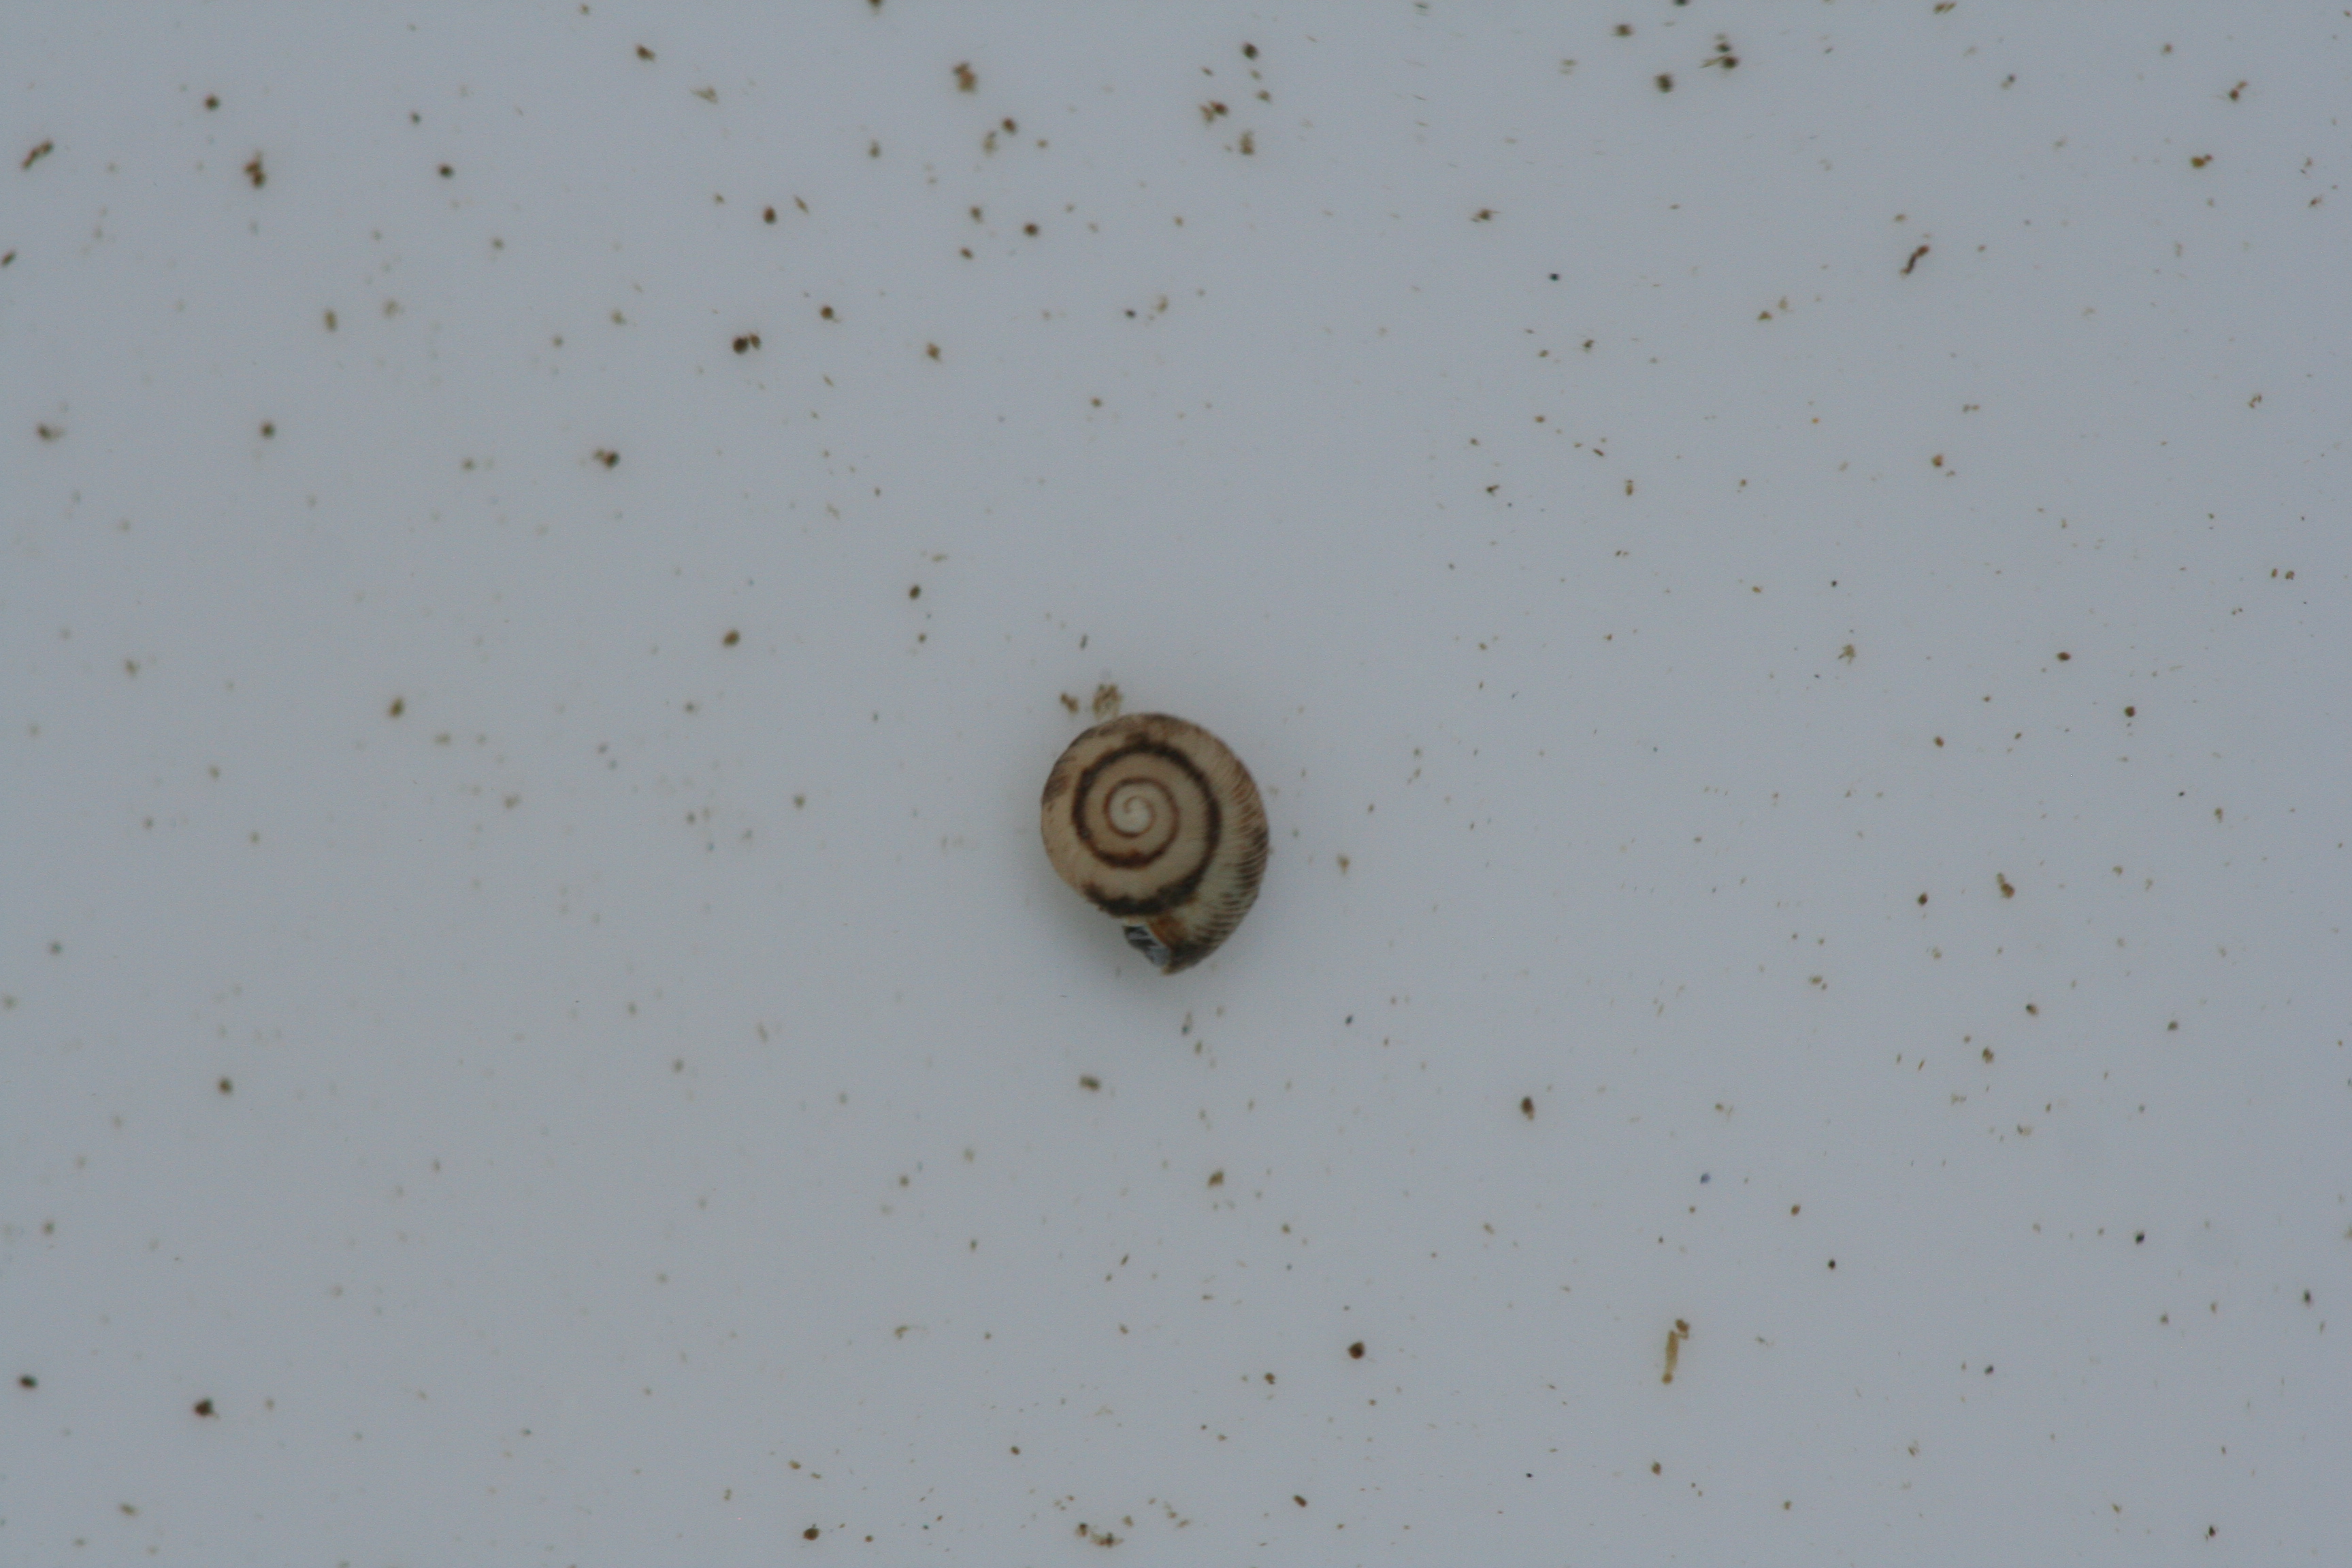
Macroinvertebrate group: snails_clams_mussels